List of Kamen Rider Build characters

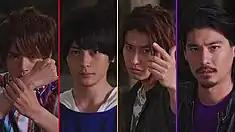
The main heroes of "Kamen Rider Build". From left to right: Ryuga Banjo, Sento Kiryu, Kazumi Sawatari, and Gentoku Himuro.

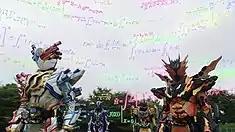
The four heroic Riders of "Kamen Rider Build" transformed.

is the main protagonist of the series. He is a genius physicist with amnesia, with his only memory being Night Rogue performing experiments on him, and was found by Sōichi Isurugi and offered shelter at Nascita. It is eventually revealed that his true identity was the demon scientist Takumi Katsuragi, whose memory was erased after a failed assassination attempt on Evolto and faced swapped with . After learning of his true identity, there are times where Sento's and Takumi's personalities swap places, but the Takumi personality eventually chooses to disappear so Sento can defeat Evolto.